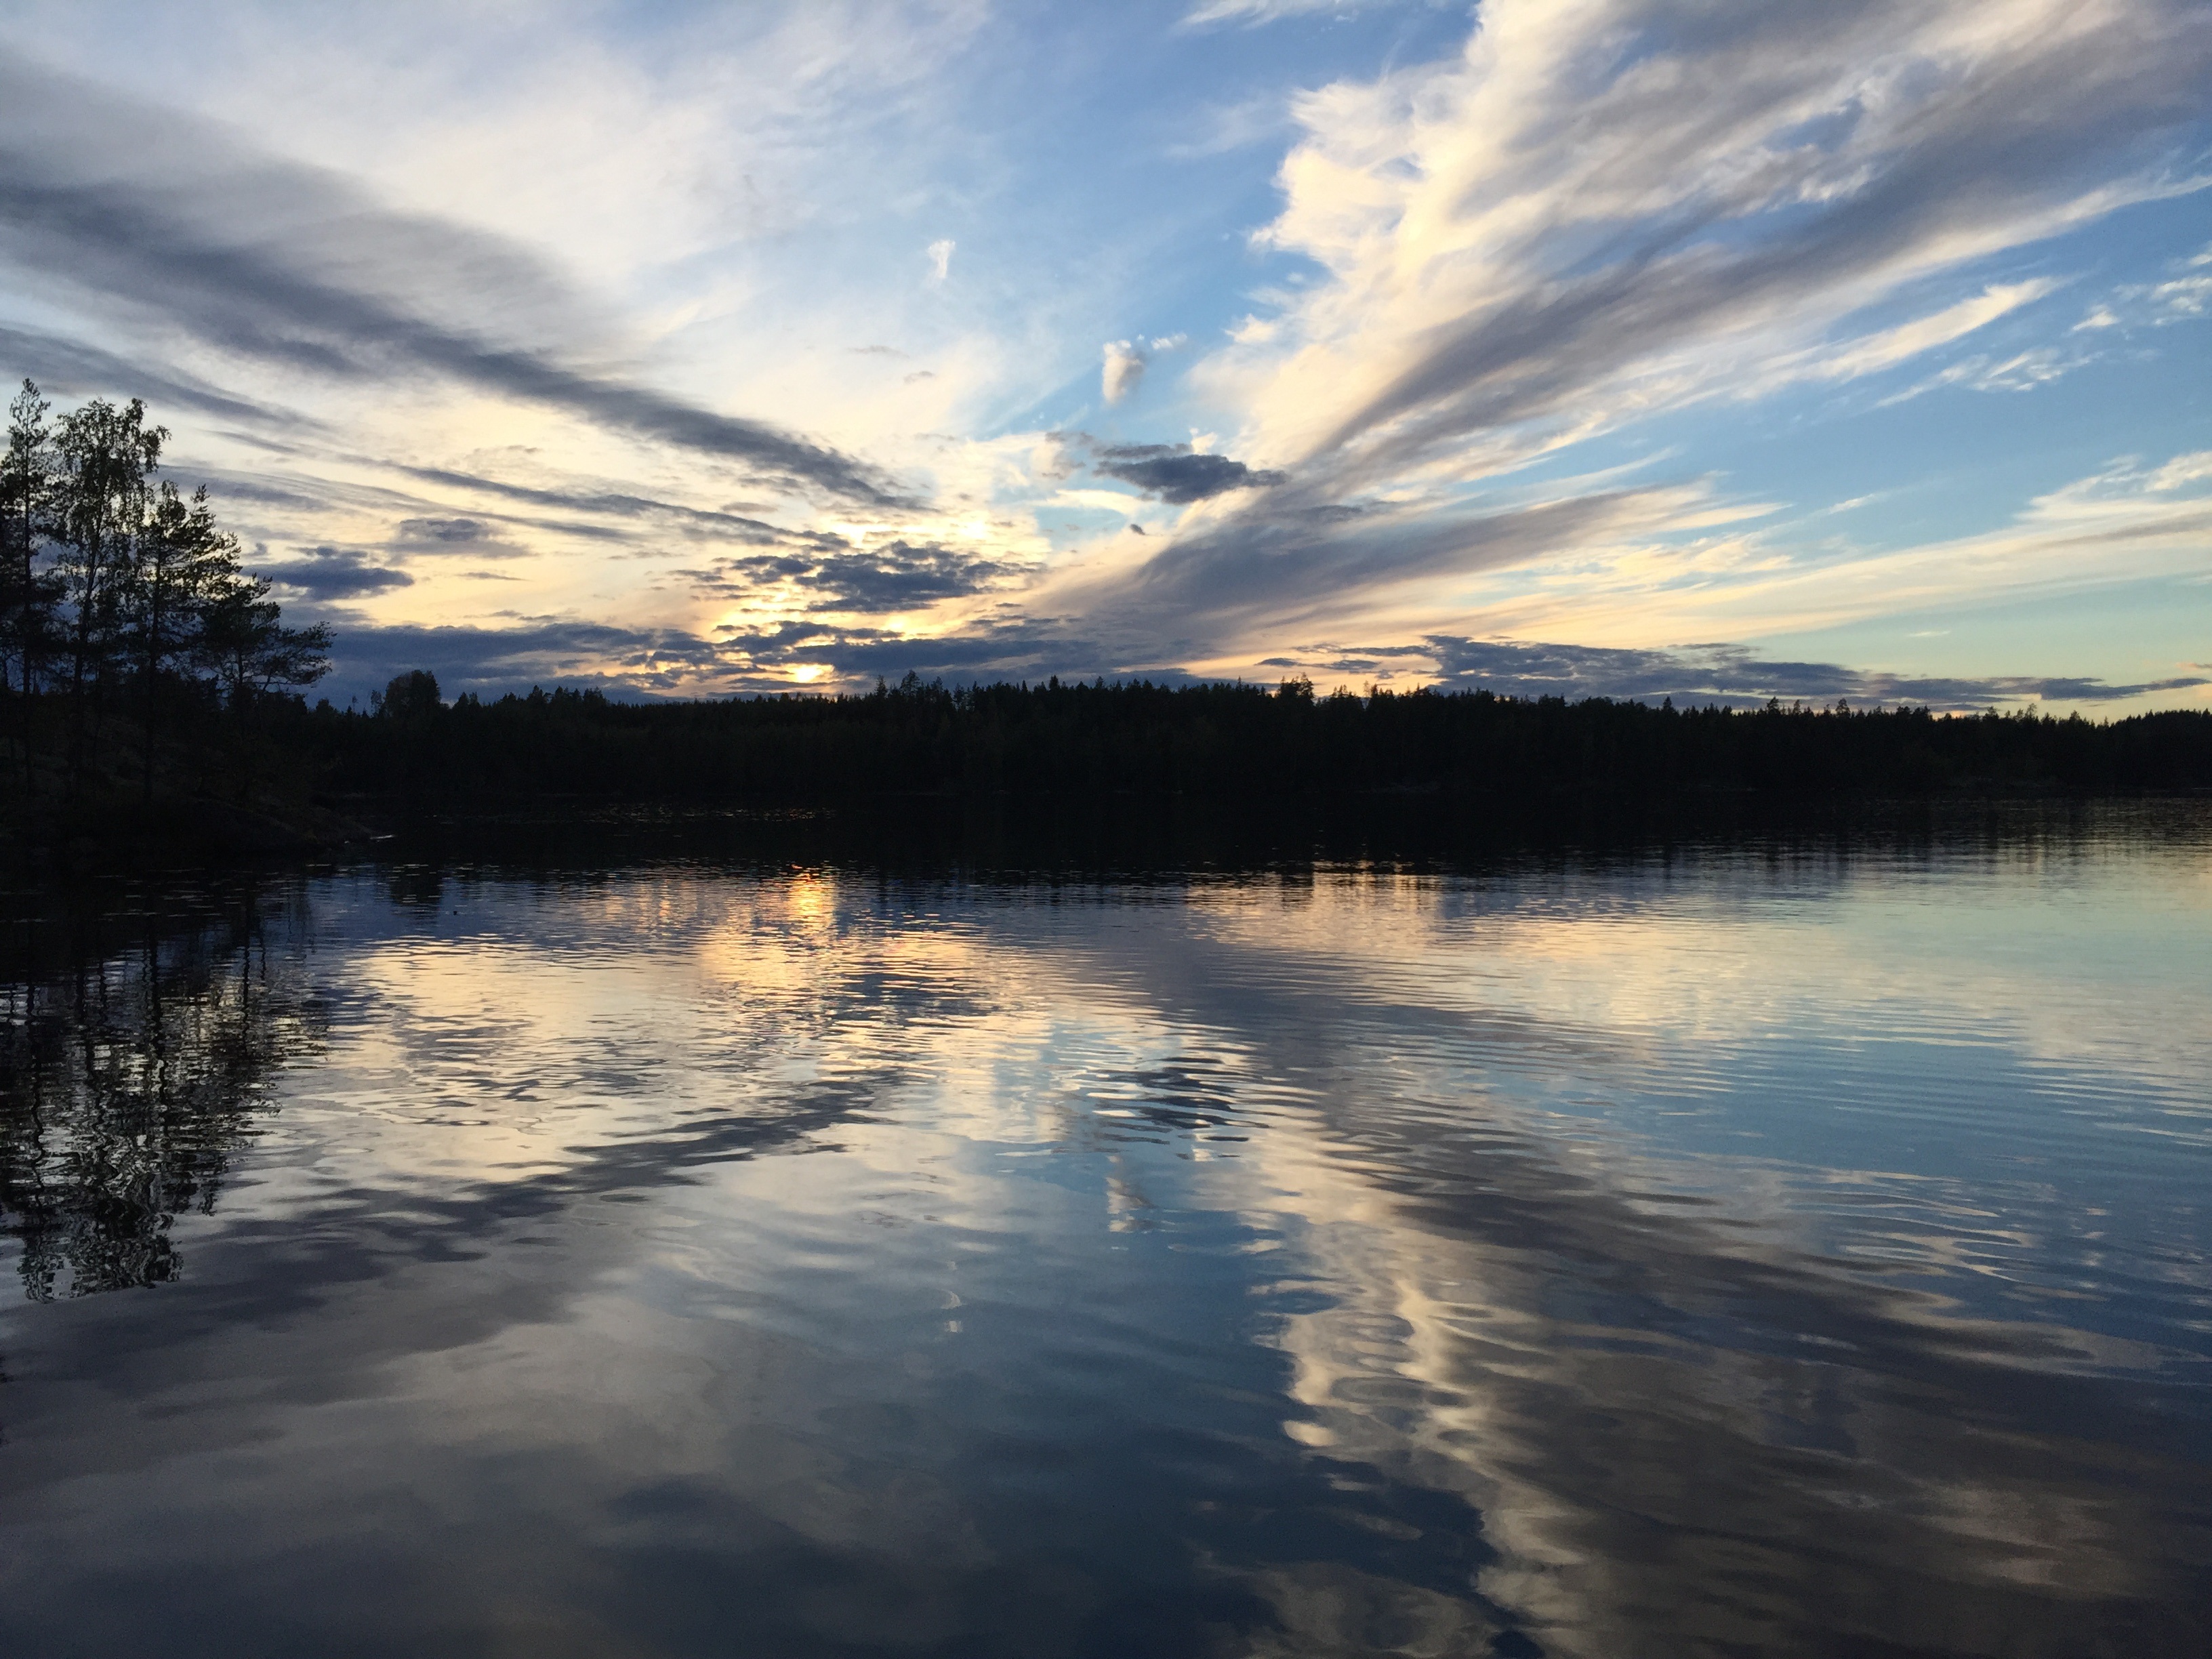
landscape, sea, water, nature, horizon, mountain, snow, cloud, sky, sunrise, sunset, sunlight, air, morning, lake, view, dawn, river, summer, dusk, evening, reflection, blue, reservoir, body of water, clouds, finland, loch, natural water, sea view, more, meteorological phenomenon, atmospheric phenomenon